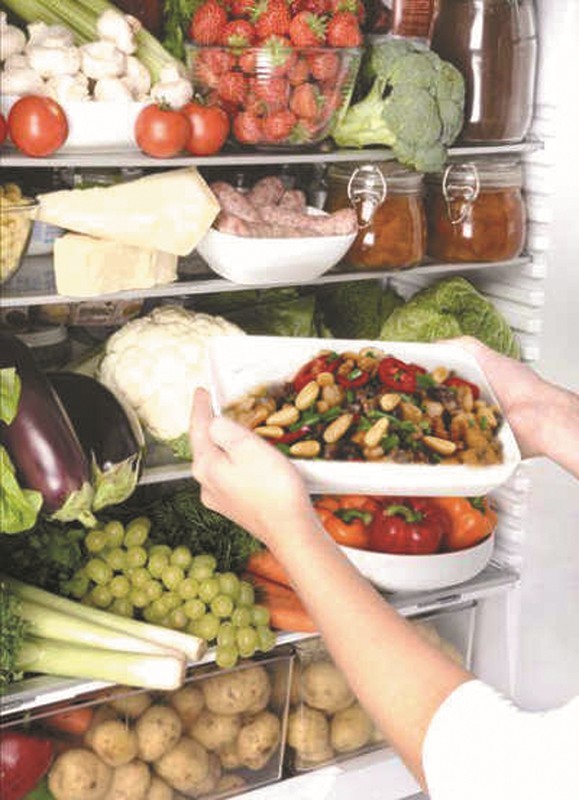
Label: trash